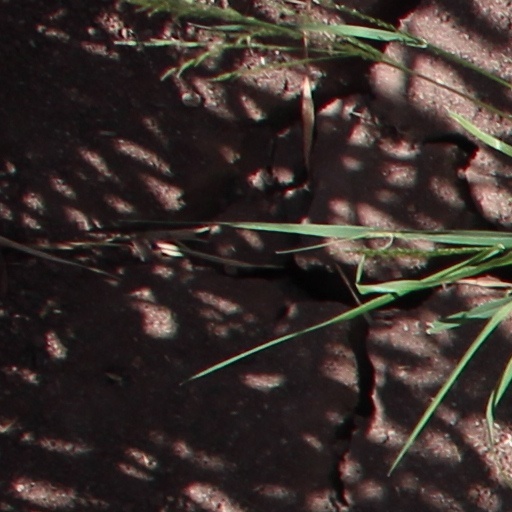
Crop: wheat